Laleli Mosque

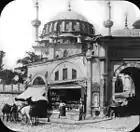
View of the mosque in 1903

The mosque was commissioned by Sultan Mustafa III to serve as his imperial or sultanic mosque. Although it was tradition among earlier sultans to build their imperial mosque in commemoration of a major military success, Mustafa III ignored this tradition by ordering the construction before any such victories. Construction began on 5 April 1760 and was completed on 9 March 1764. According to a contemporary writer, the mosque was officially named "Nur Mustafa" ('Light of Mustafa'), but it became popularly known as the Laleli Mosque ('Mosque of the Tulips') after the name of the neighbourhood where it was built.